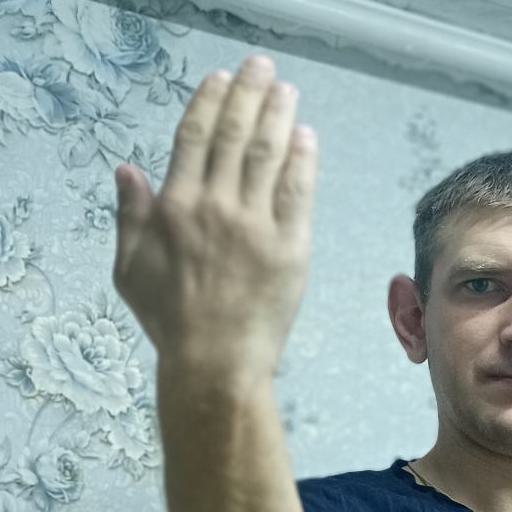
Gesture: stop_inverted